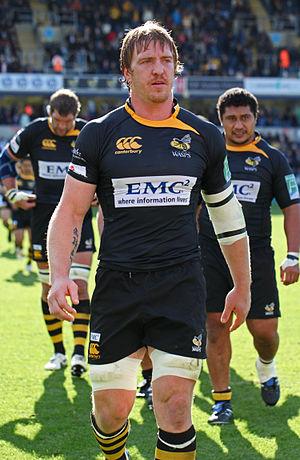
Andrew Thomas Powell dit Andy Powell, né le 23 août 1981 à Brecon, est un joueur gallois de rugby à XV évoluant au poste de troisième ligne centre.
La liste des joueurs sélectionnés en équipe du pays de Galles de rugby à XV comprend 1 155 joueurs au 8 février 2020, le dernier étant Nick Tompkins retenu pour la première fois en équipe nationale le 1ᵉʳ février 2020 contre l'Italie. Le premier Gallois sélectionné est James Bevan le 19 février 1880 contre l'équipe d'Angleterre. L'ordre établi prend en compte la date de la première sélection, puis la qualité de titulaire ou remplaçant et enfin l'ordre alphabétique.